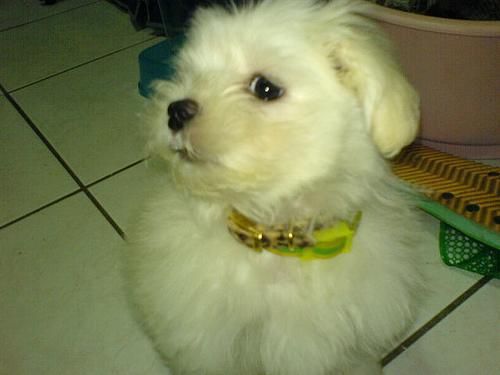
Maltese_dog